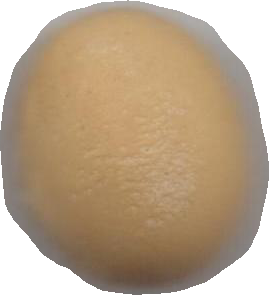
Variety: Dega